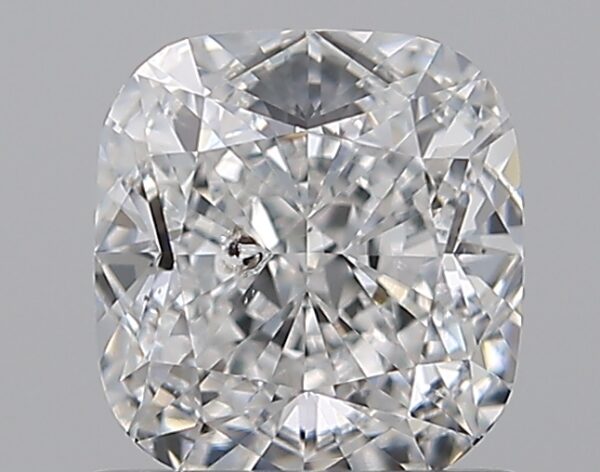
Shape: cushion
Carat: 1
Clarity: SI2
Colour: E
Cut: EX
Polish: EX
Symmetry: VG
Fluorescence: F
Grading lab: GIA
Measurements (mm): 5.75 x 5.44 x 3.62